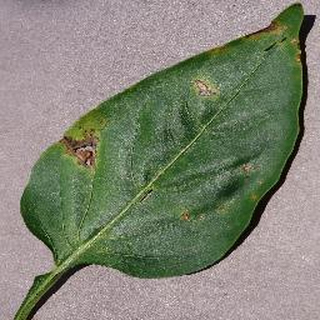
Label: bell_pepper_bacterial_spot